Jean Boyer (footballer)

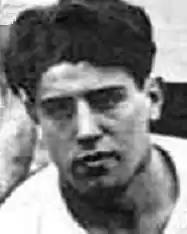

Jean Boyer (13 February 1901 – 24 November 1981) was a French footballer. He competed at the 1920 Summer Olympics and the 1924 Summer Olympics.